Bower-Cox House

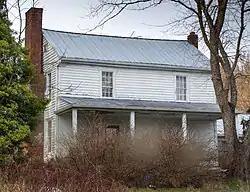

Bower-Cox House is a historic house located on SR 1595 southwest of Scottville, Ashe County, North Carolina. It is locally significant for its association with its builder and owners.